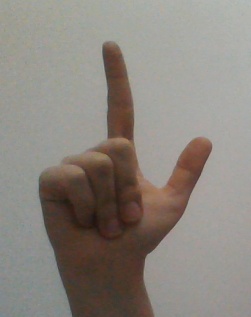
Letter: laam